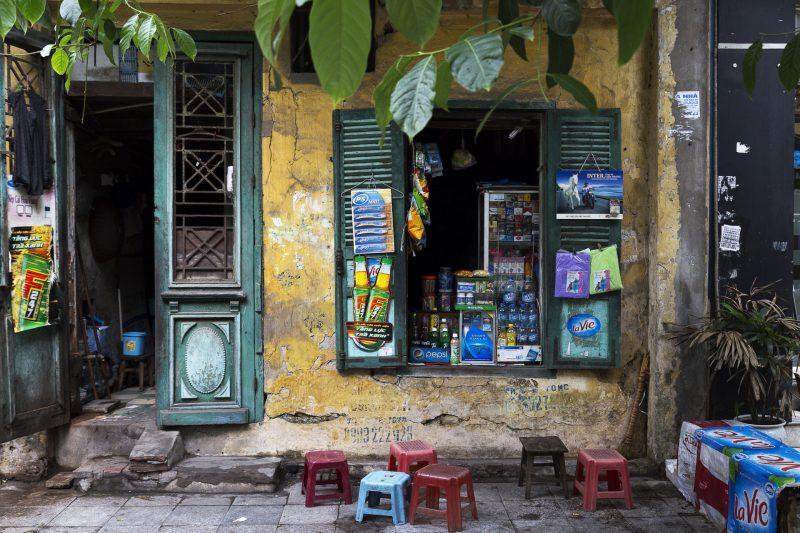
có những chiếc ghế nhựa được đặt ở phía trước của căn nhà